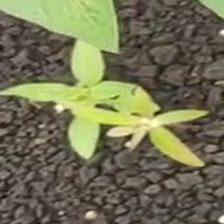
Weed species: Moti_dudhi(Euphorbia_geneculata_L)